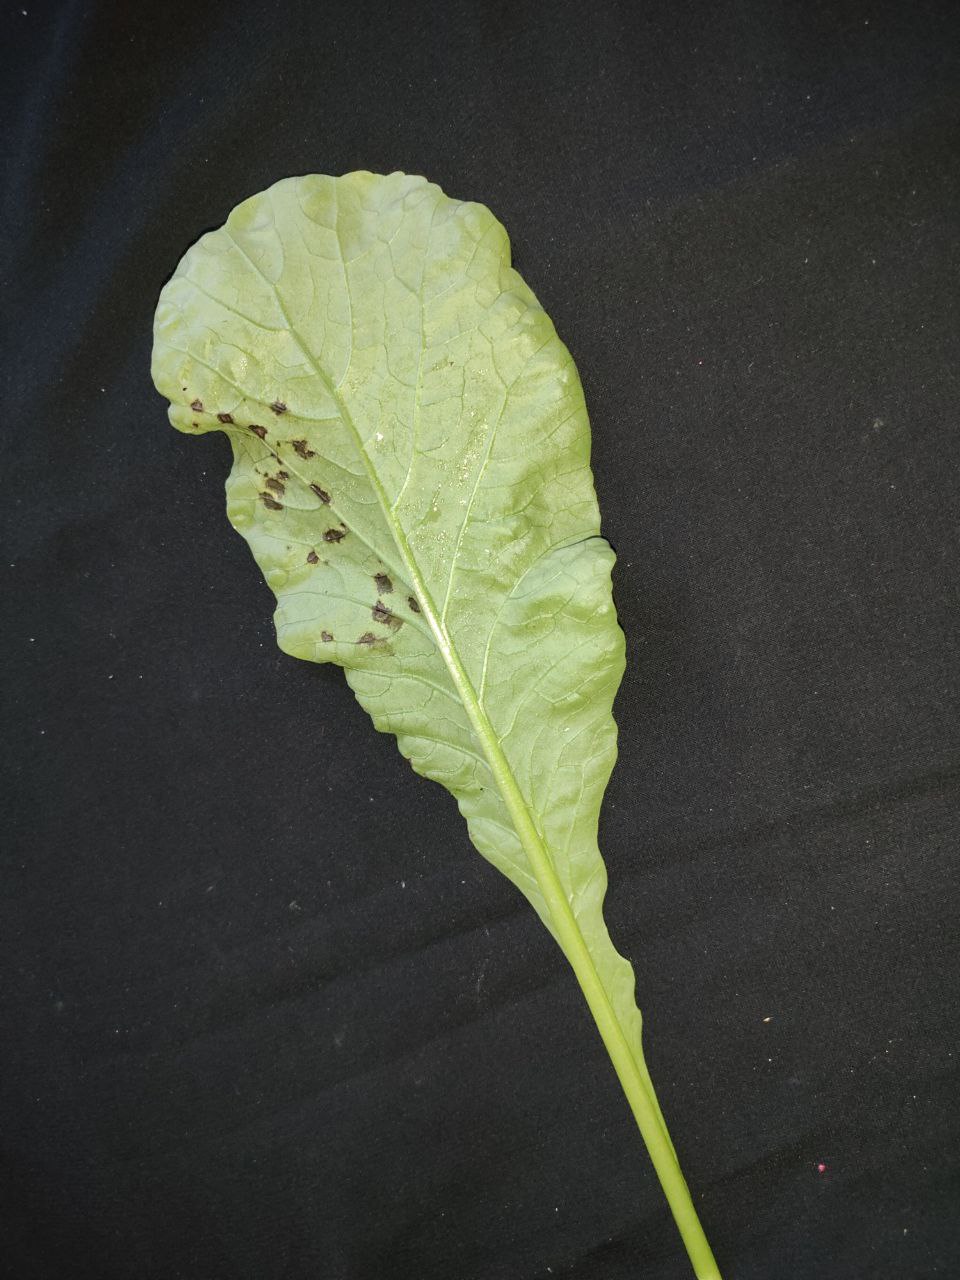
Label: Black leaf spot